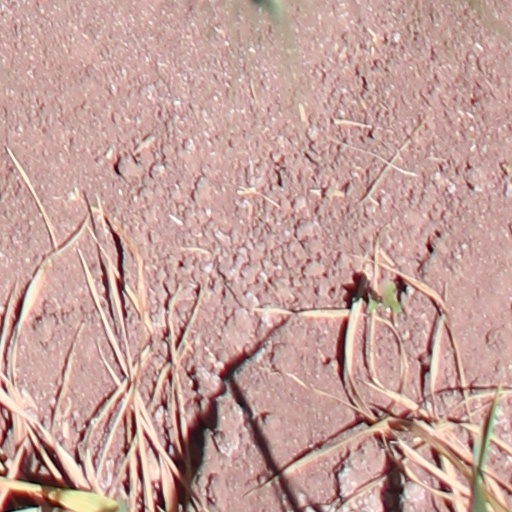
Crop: wheat